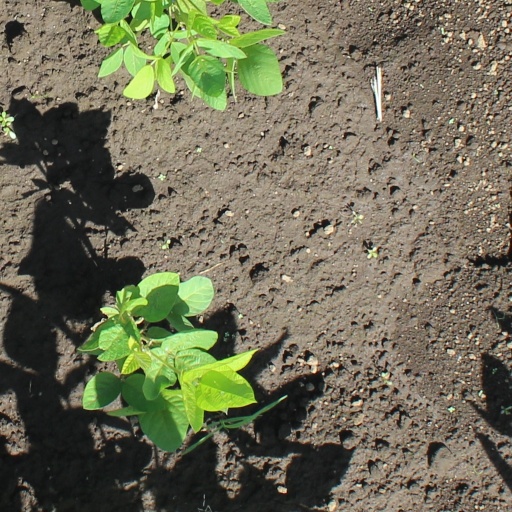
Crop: soybean